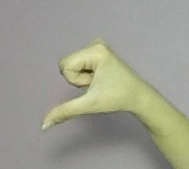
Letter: waw